Armada Tapestries

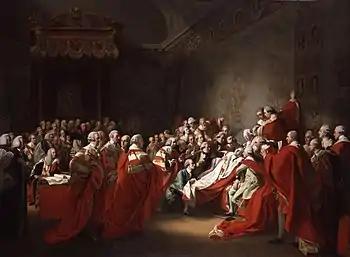
Copley's "Collapse of Chatham in 1778" (1781) shows the tapestries with some of the border portraits behind the gathered lords

The Queen's Surveyor of Buildings, Robert Adams, had been instructed by Effingham shortly after the battle in 1590 to make maps of the engagements between the English and Spanish navies. The Dutch painter Hendrick Cornelisz Vroom used these as inspiration for his bird's eye view designs. The tapestries were probably woven in the Delft workshops of François Spierincx. Spierincx later supplied three (or five) other tapestries to James VI and I in 1607.